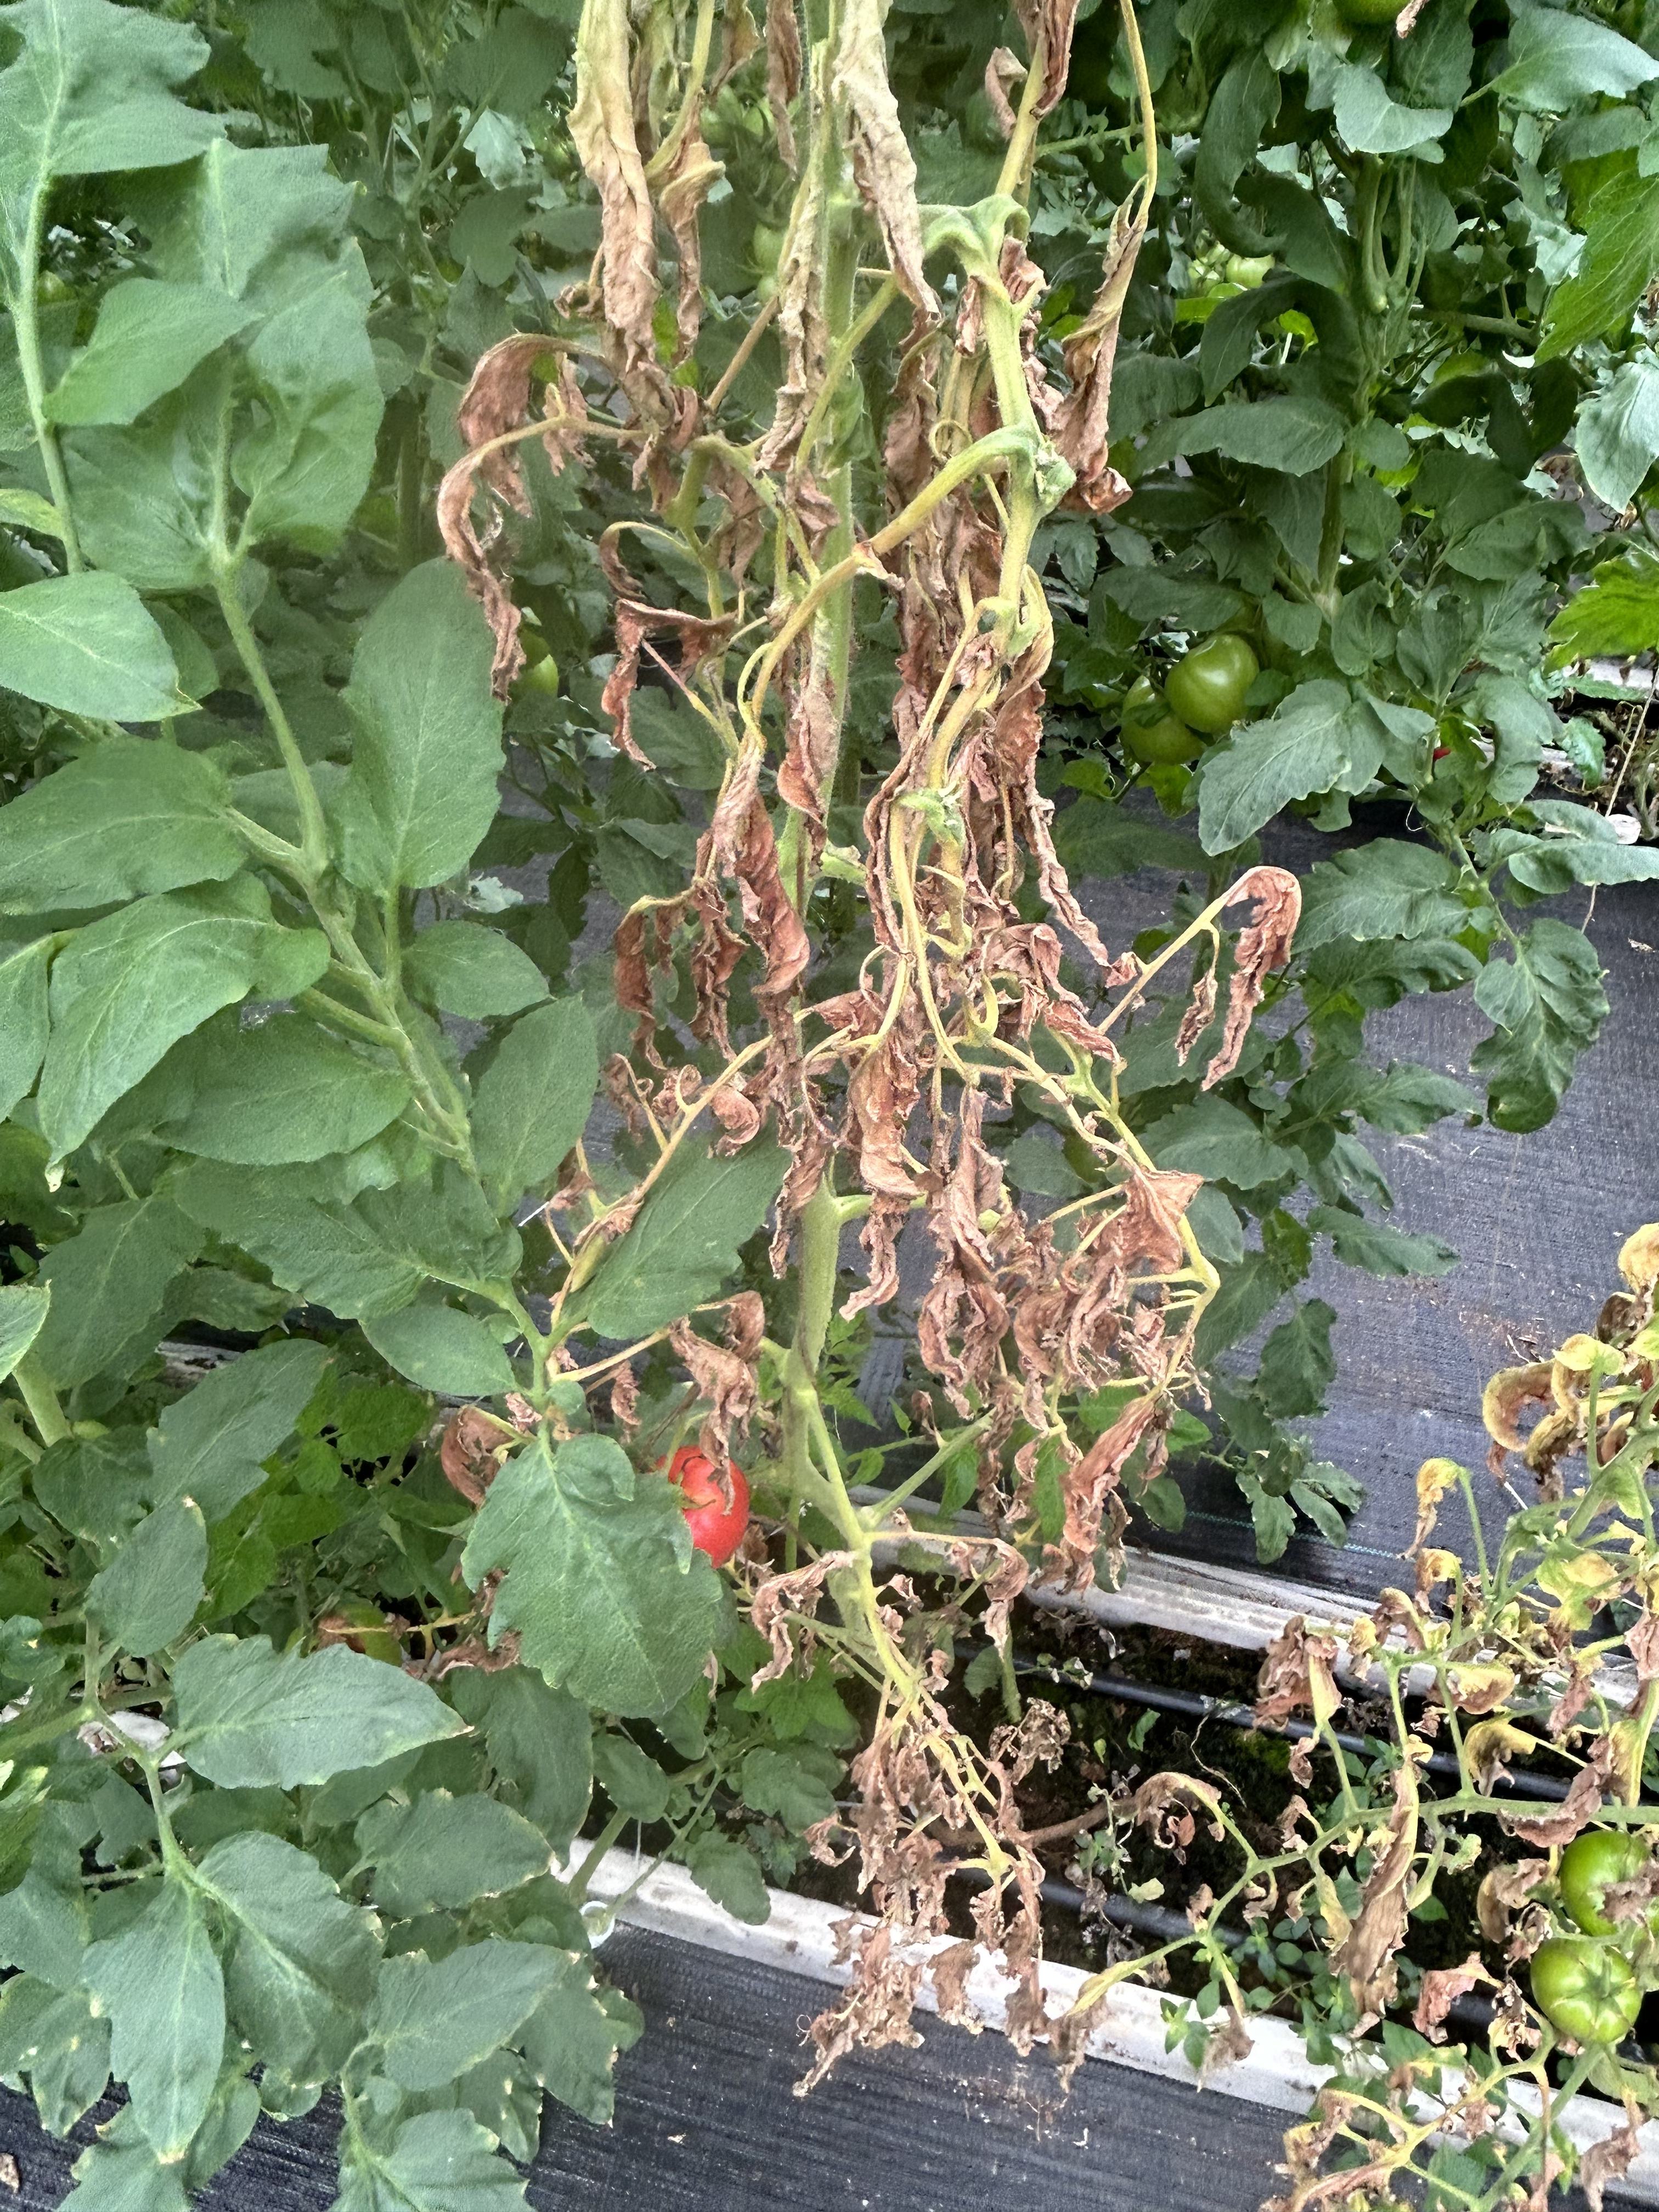
Disease: Wilt